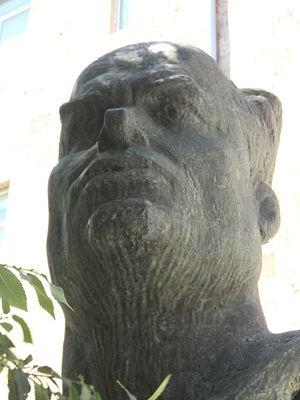
Nairi Zarian, en arménien : Նաիրի Զարյան, né le 31 décembre 1900 à Kharakonis près de Van, alors dans l'Empire ottoman et mort le 12 juillet 1969 à Erevan, est un poète et écrivain arménien.